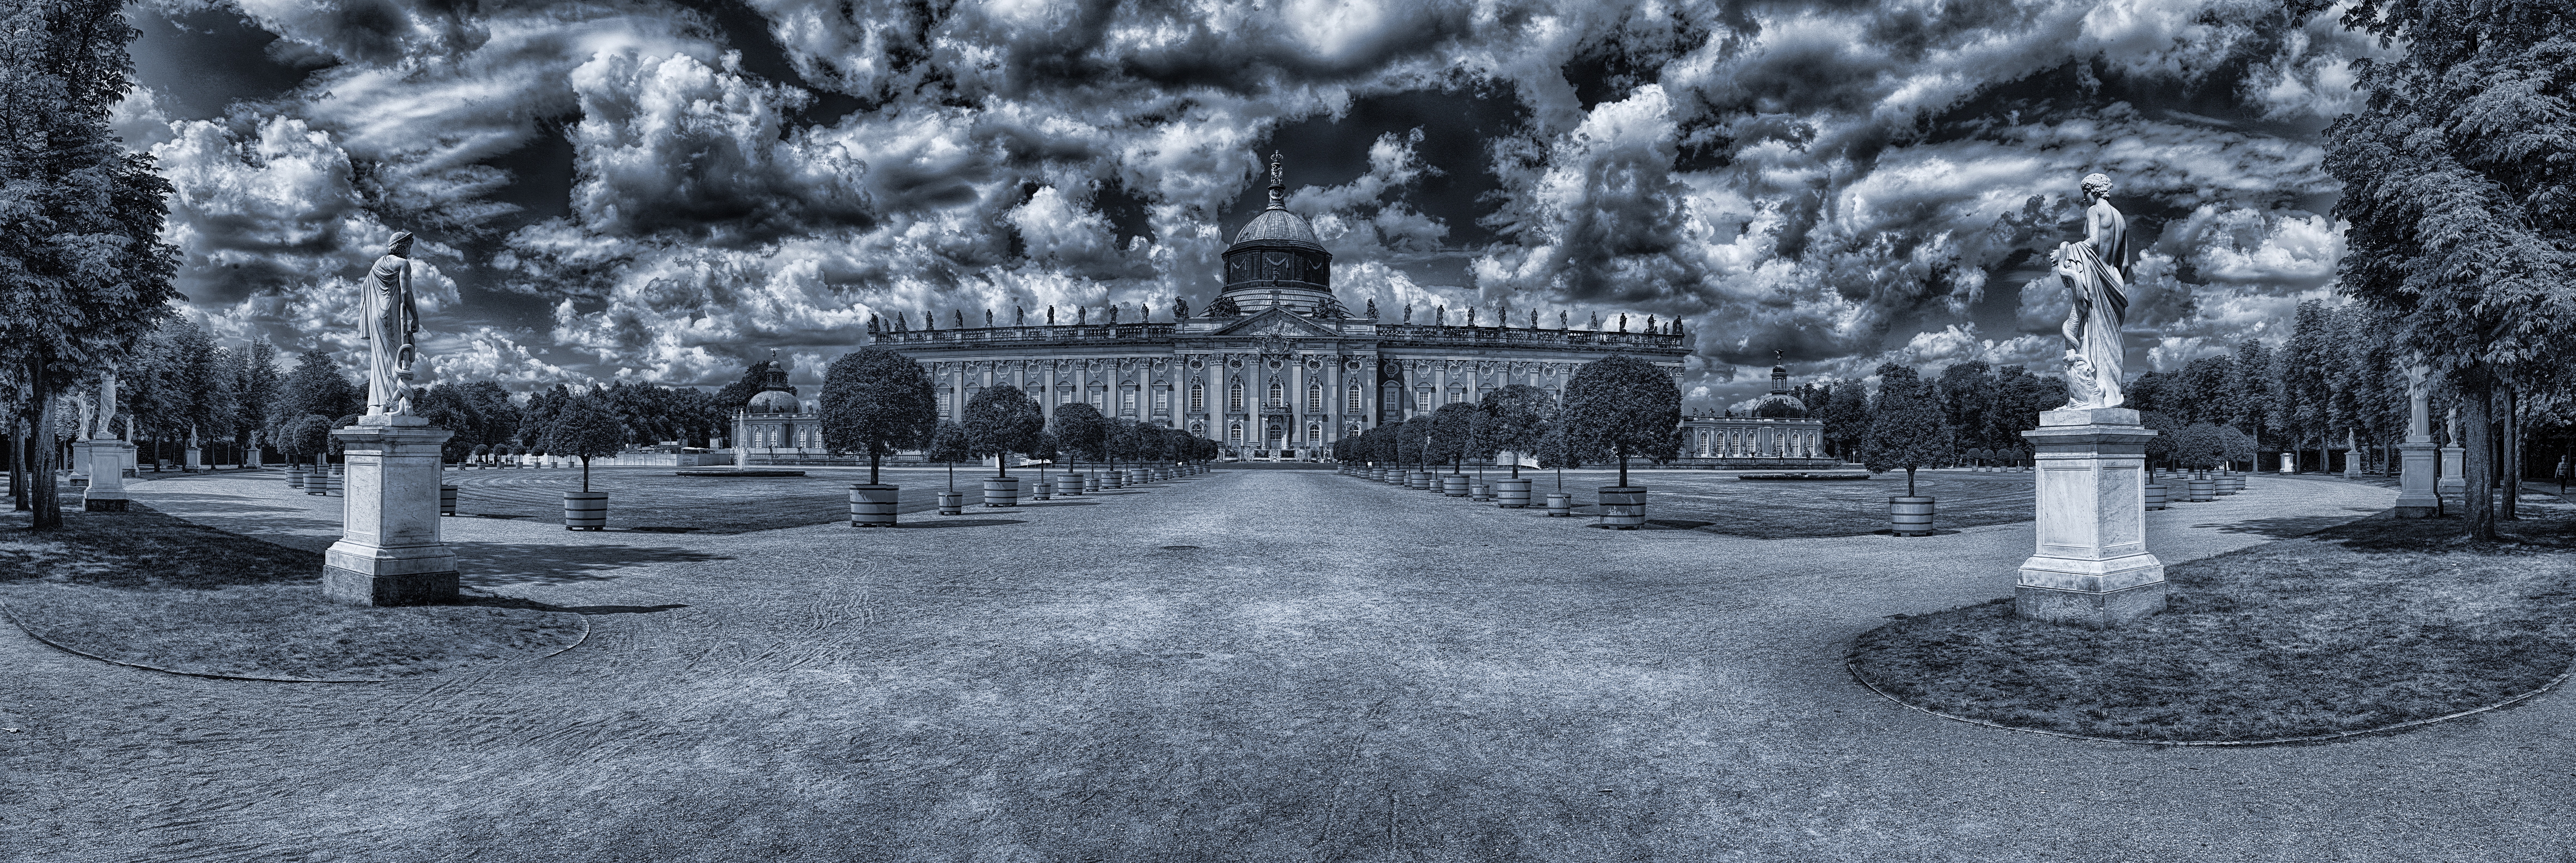
tree, snow, winter, black and white, architecture, building, weather, monochrome, memorial, fountain, germany, berlin, water feature, potsdam, new palais, sanssoucci, closed sansssoucci, monochrome photography